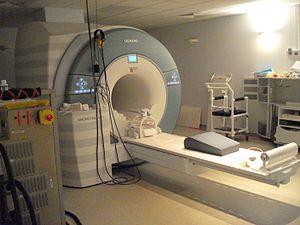
L'hyperacousie est une maladie se caractérisant par un dysfonctionnement de l'audition qui occasionne une hyperfragilité de l'ouïe. Une personne victime d'hyperacousie souffre quand elle est exposée au bruit ou à certains sons ou certains environnements bruyants. Les souffrances décrites les plus fréquemment sont des douleurs, et une intensification d'acouphènes préexistants. Ces souffrances sont proportionnelles à l'intensité du bruit et à la durée d'exposition. Les fréquences touchées et le seuil de tolérance à l'intensité acoustique varient d'une personne à l'autre.